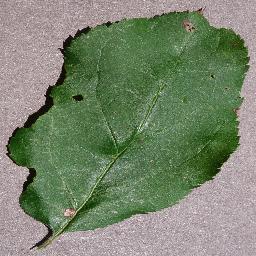
Label: Apple___Black_rot